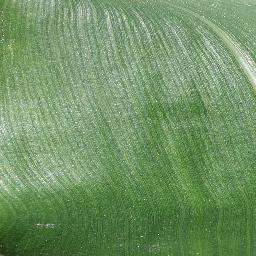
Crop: corn
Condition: (maize)_healthy